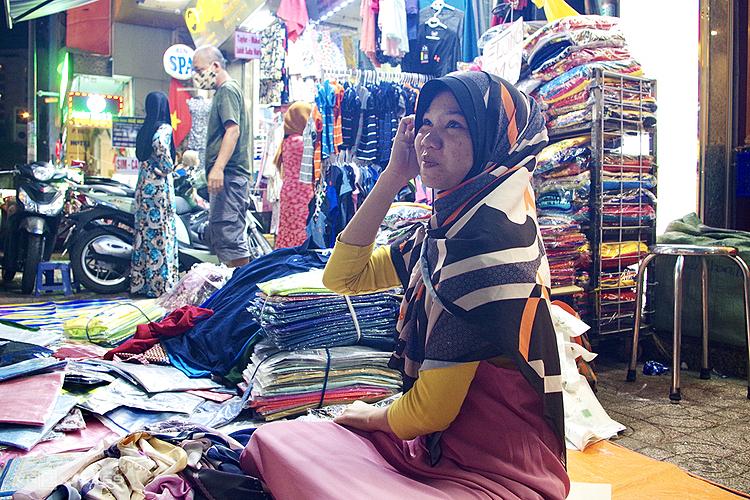
có nhiều mặt hàng đang được bày bán ở khu vực mà người phụ nữ đang ngồi